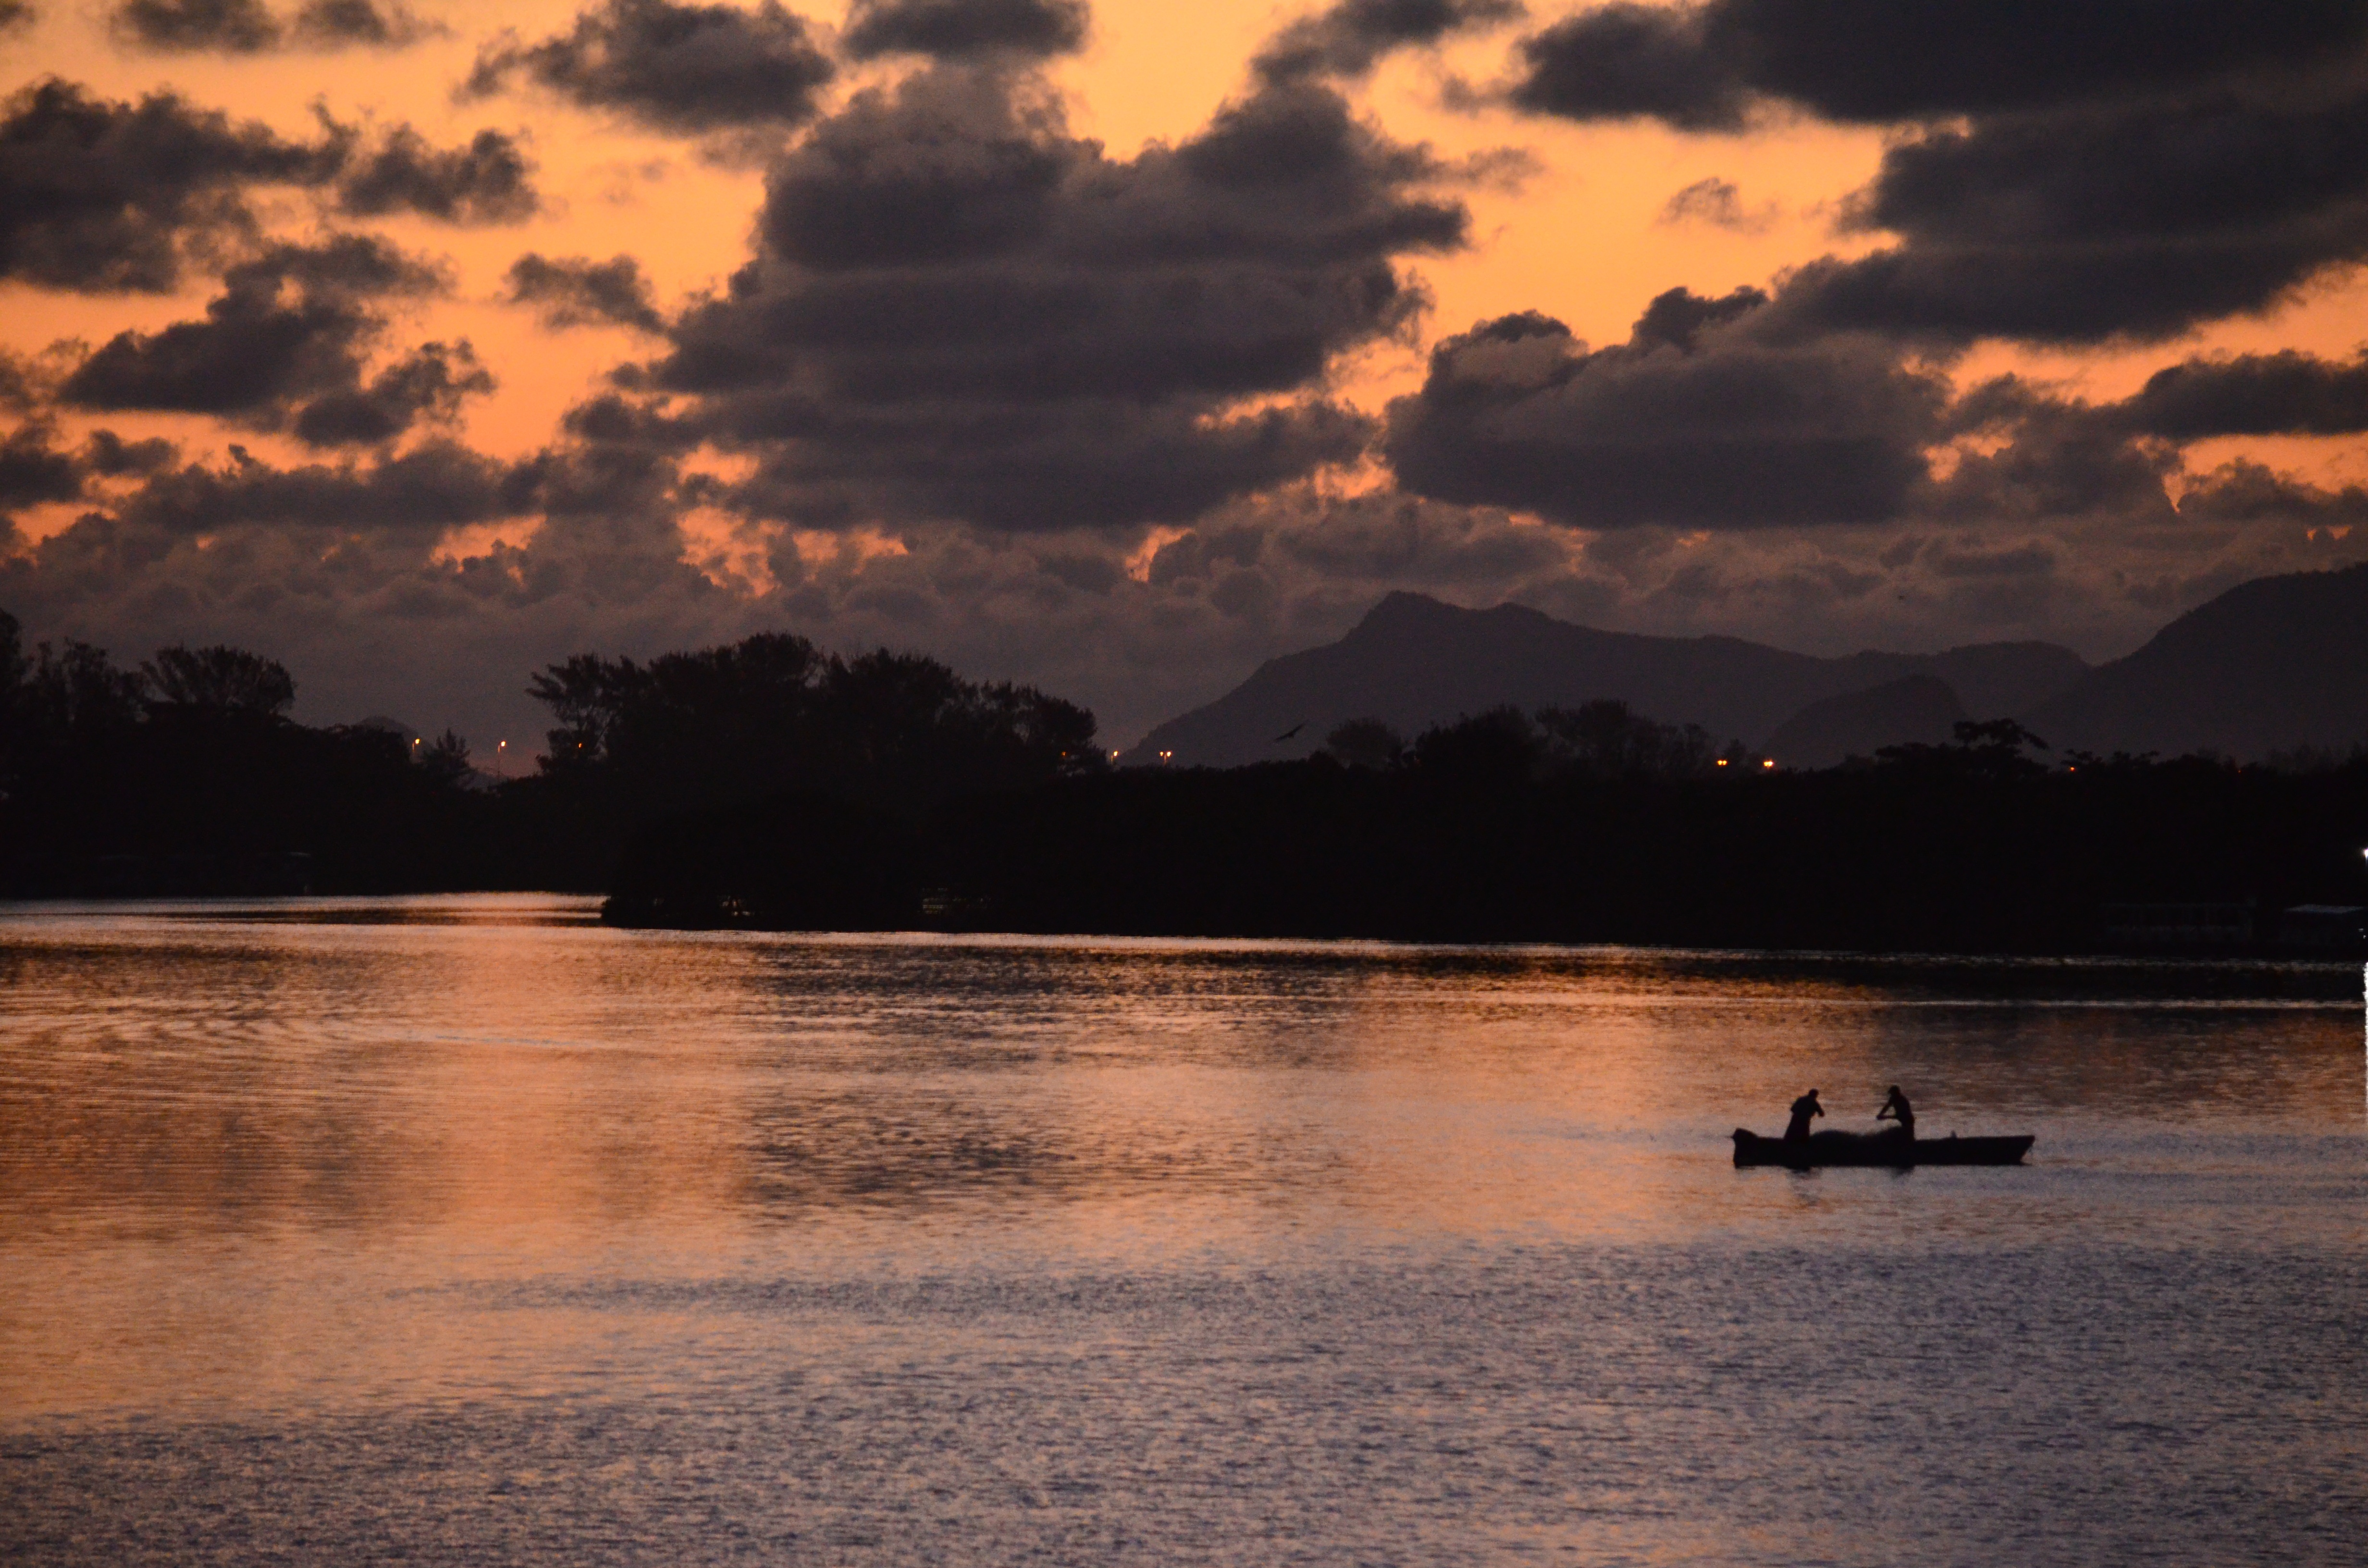
landscape, sea, horizon, cloud, sky, sunrise, sunset, sunlight, morning, shore, lake, dawn, river, dusk, evening, twilight, reflection, bay, rio de janeiro, clouds, dream, brazil, loch, eventide, afterglow, scenario, atmospheric phenomenon